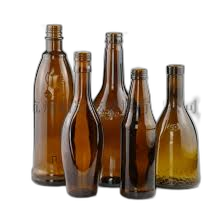
Waste category: glass